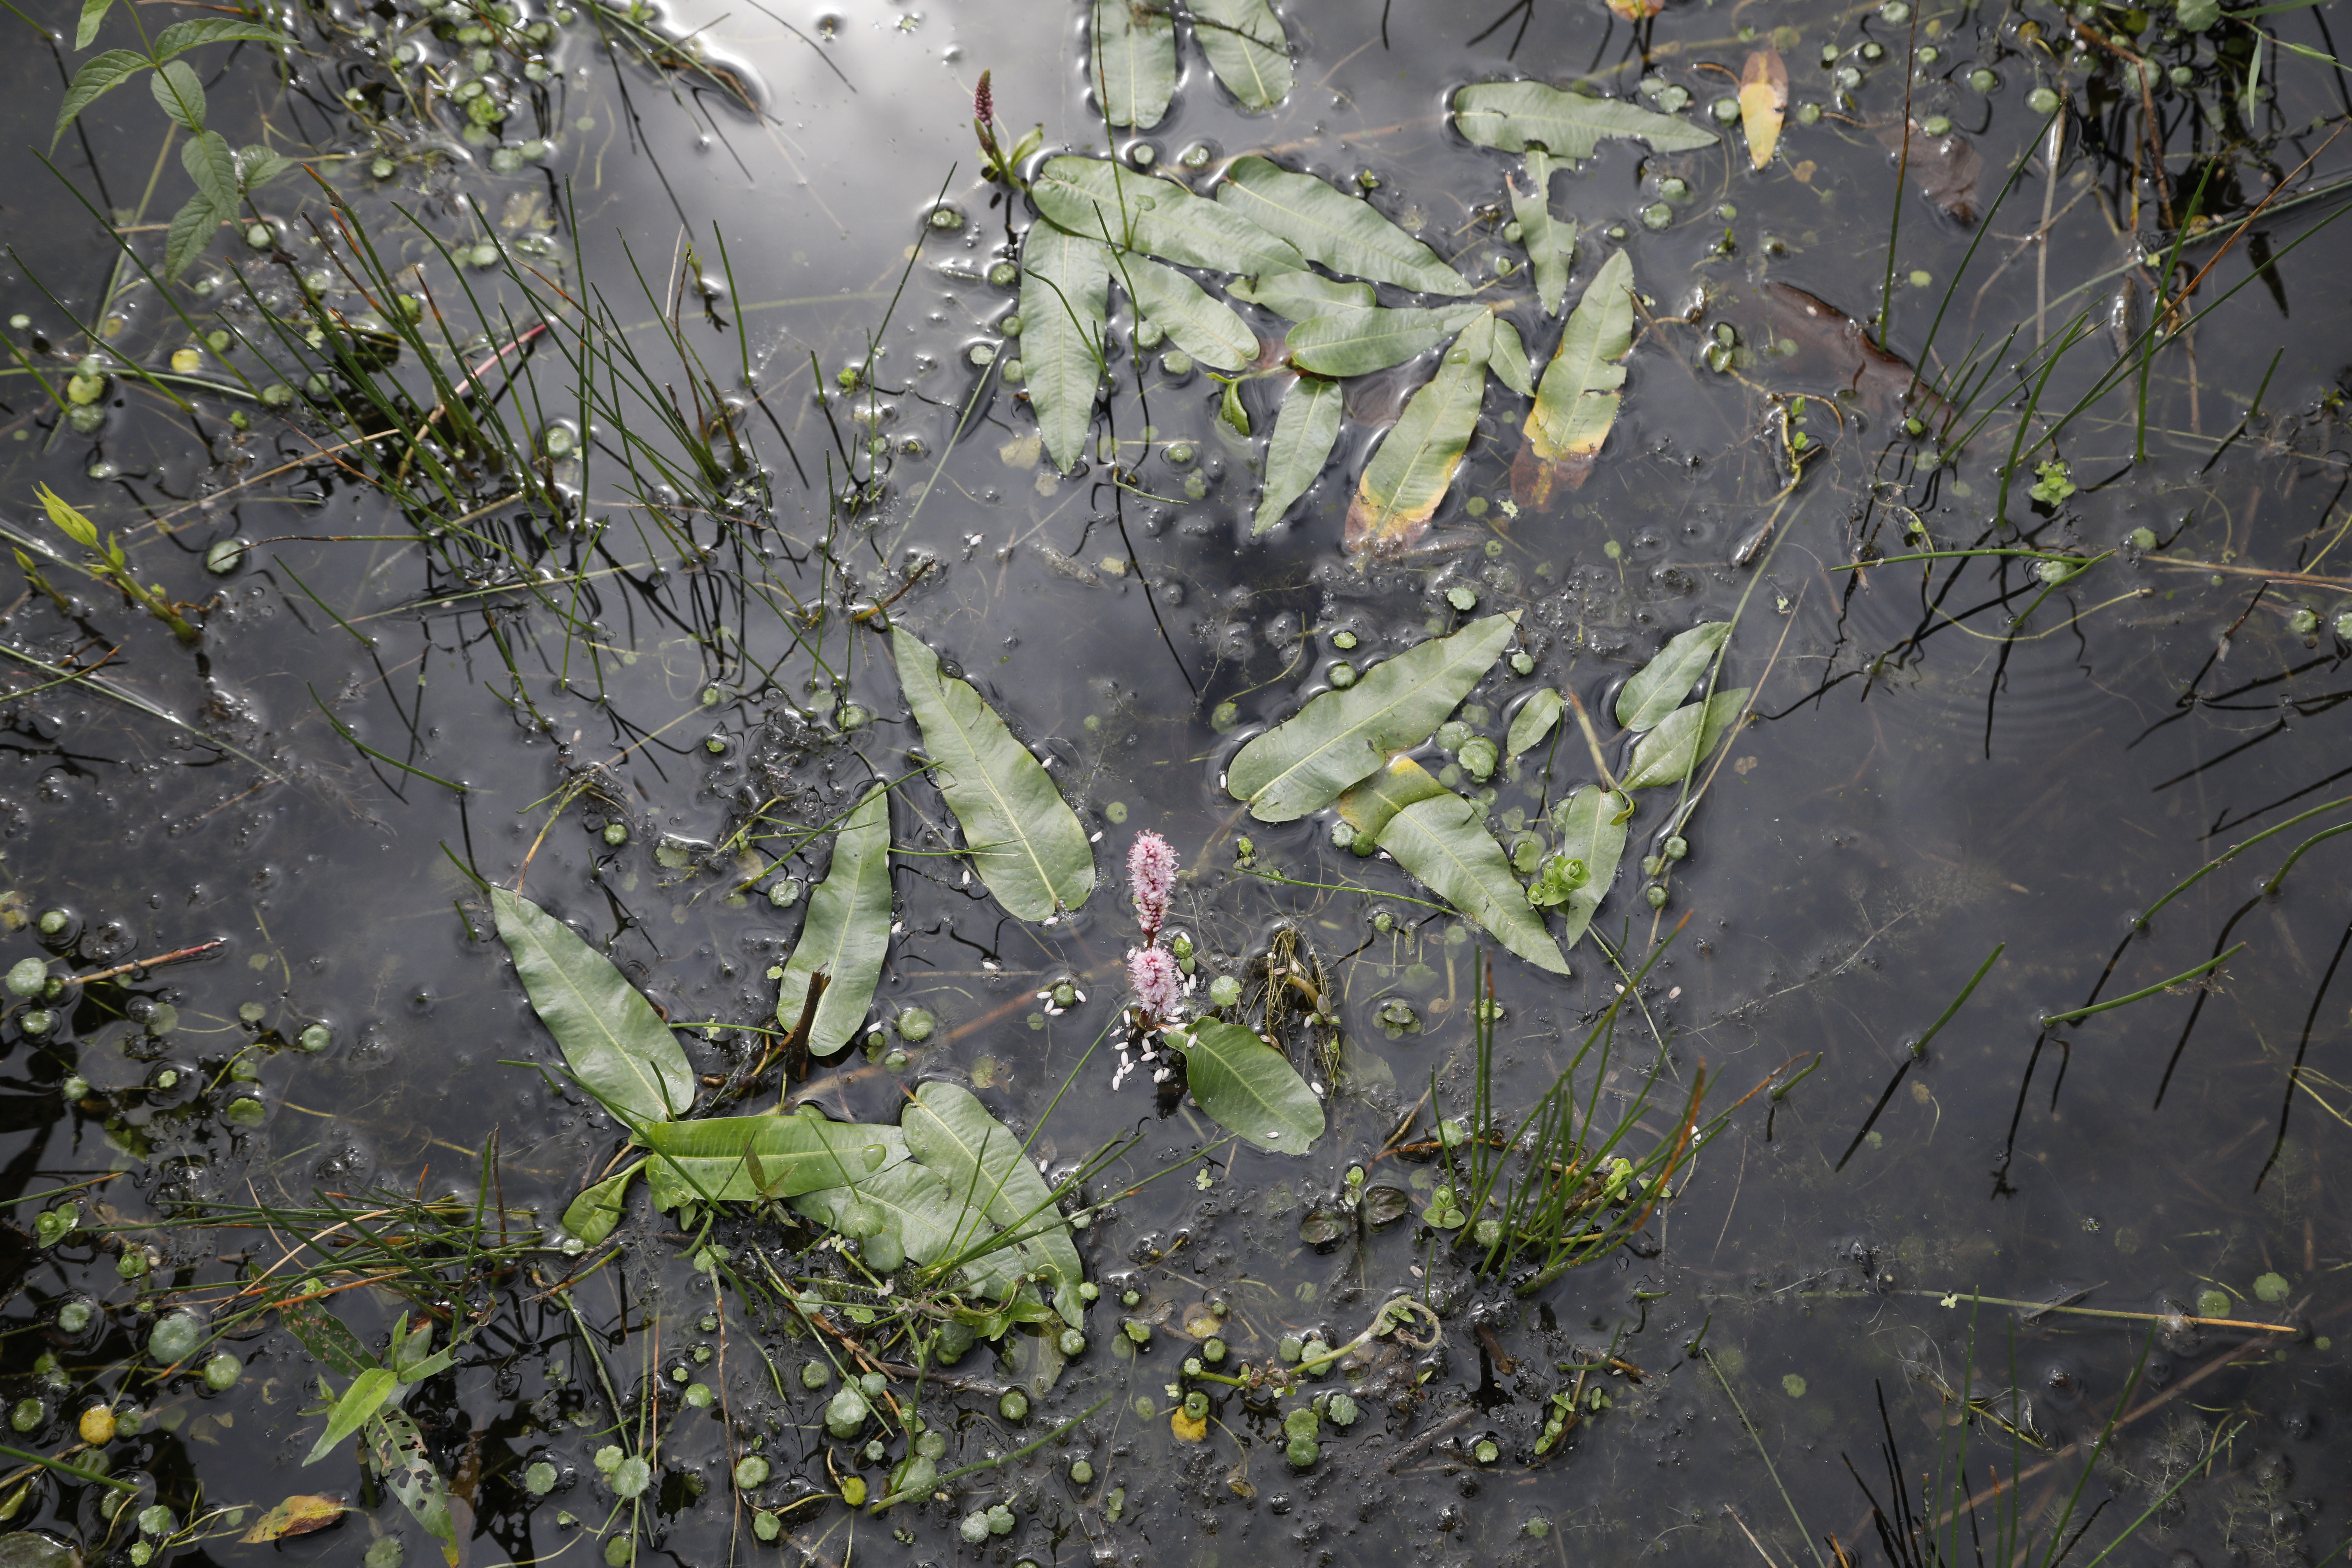
Plant species: Persicaria amphibia